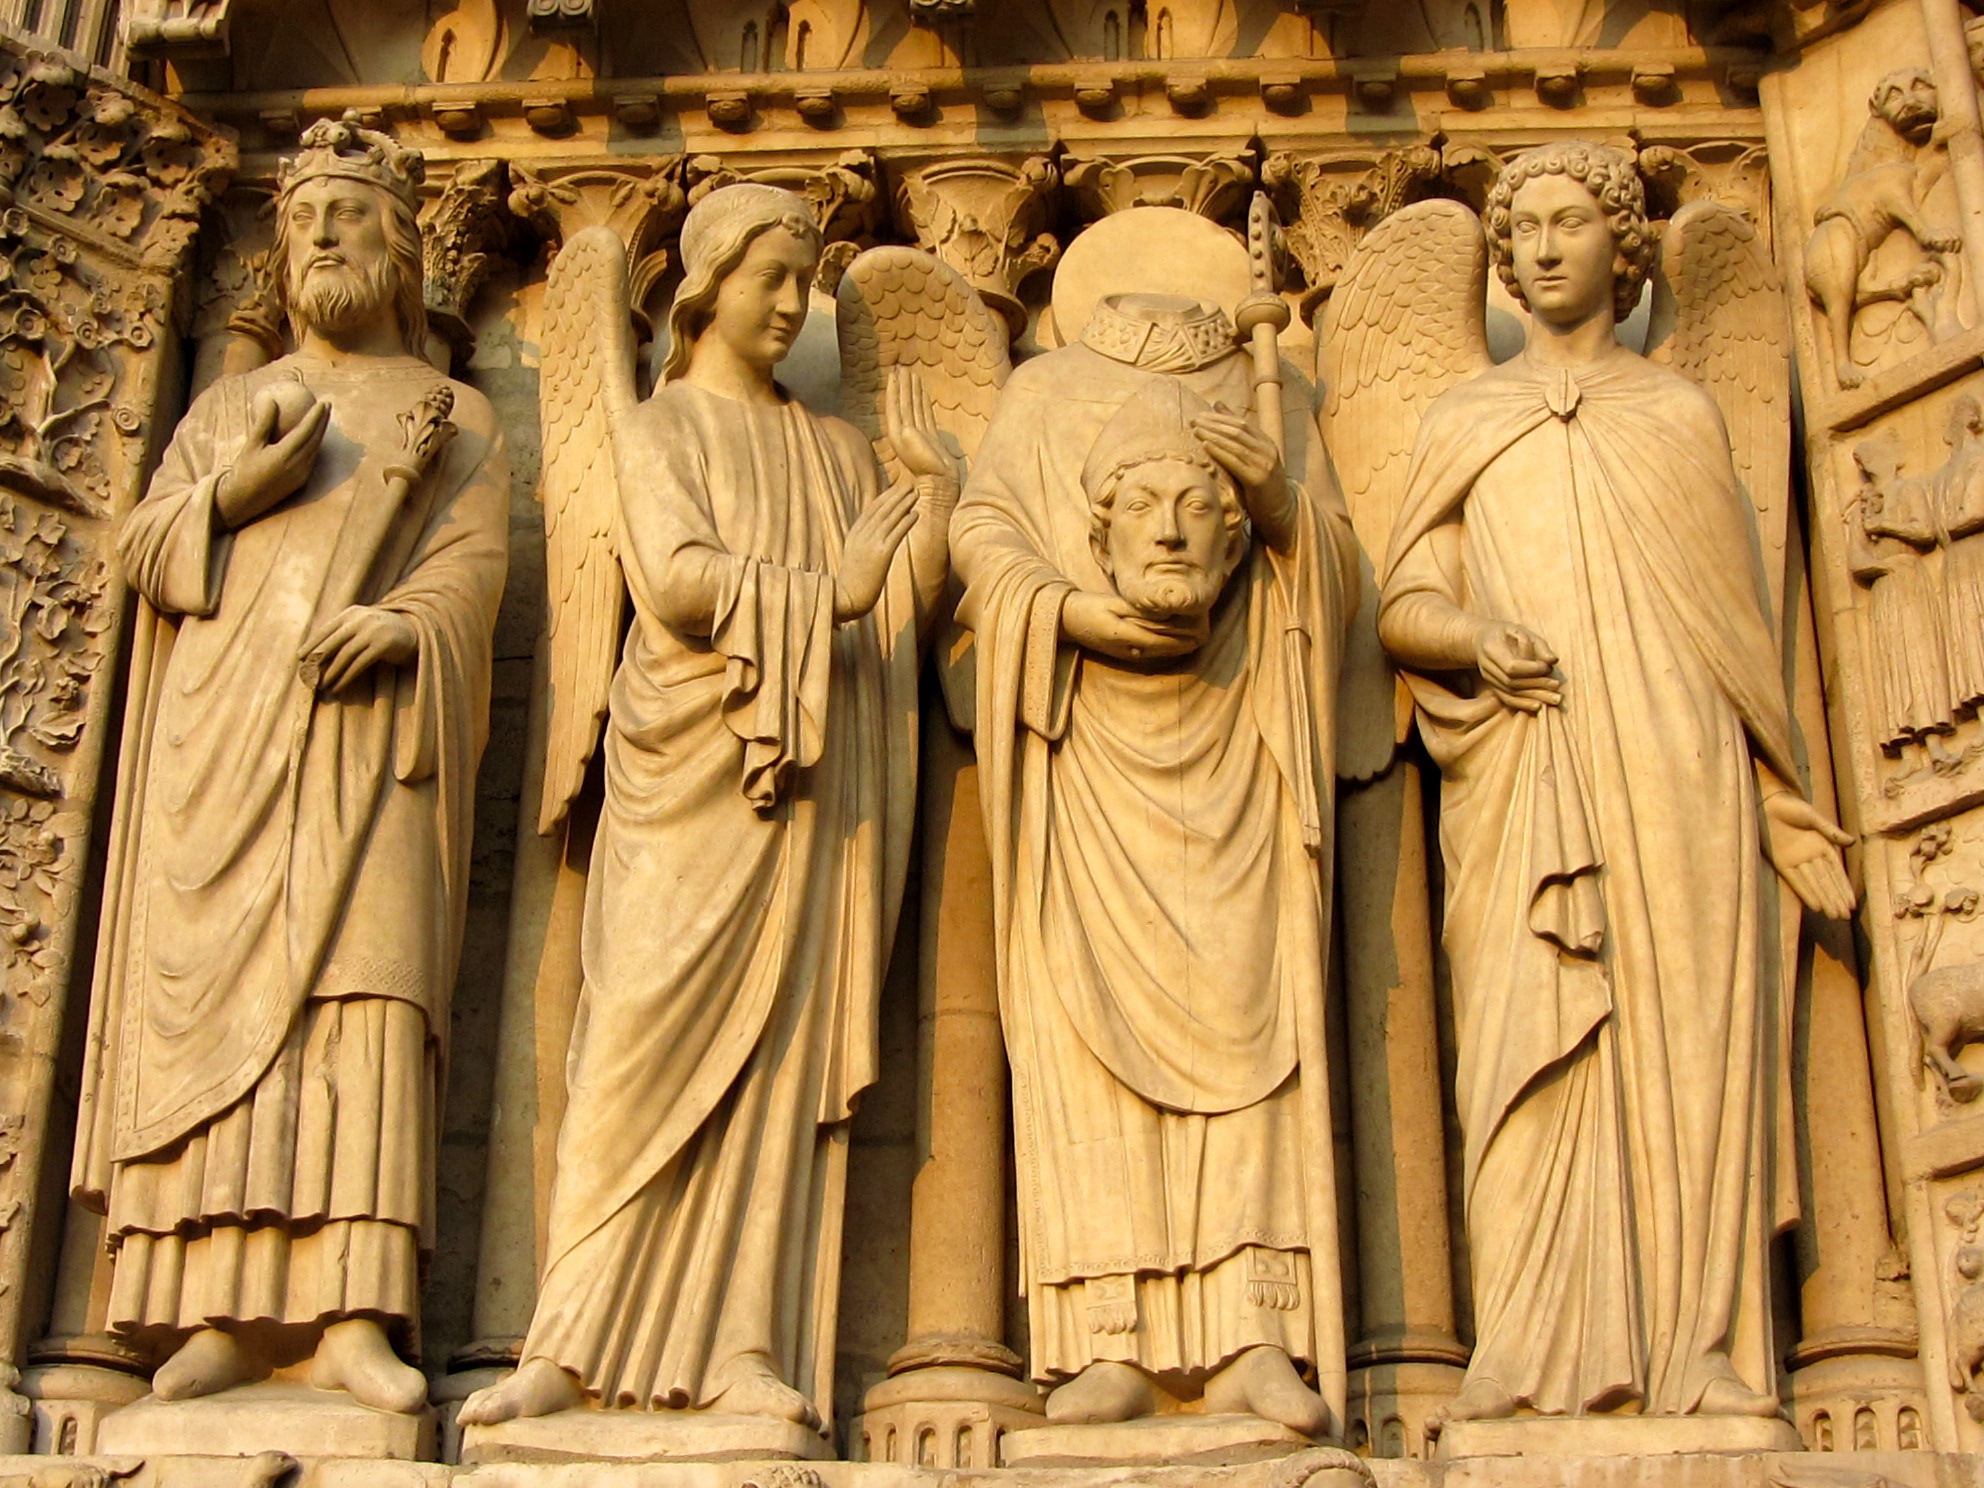
paris, monument, statue, religion, cathedral, sculpture, medieval, art, temple, statues, history, carving, relief, middle ages, stone figure, notre dame, stone carving, hindu temple, ancient history, egyptian temple, inticate, Notre Dame Apostles, pattterns